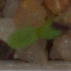
Label: scentless_mayweed